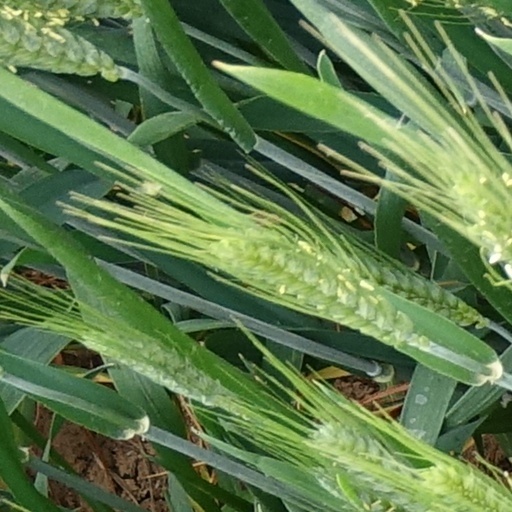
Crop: wheat